Kristin Boese

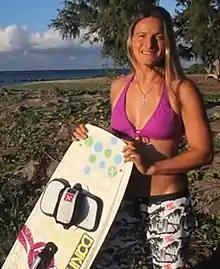
Kristin Boese with her KB signature board in 2011

Kristin Boese (born 1 July 1977) is a German female kite surfer. In 2009, she was shortlisted by the International Sailing Federation for the ISAF World Sailor of the Year Awards.